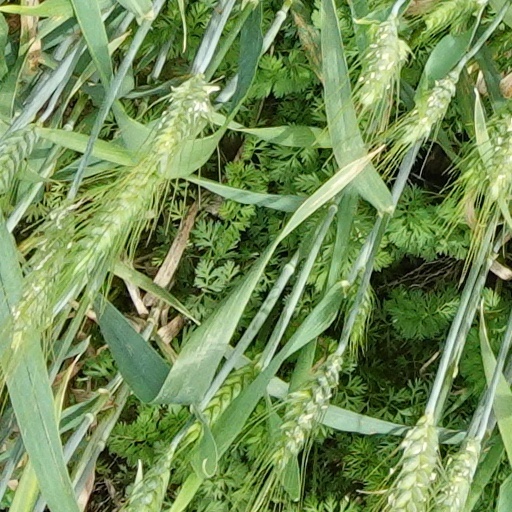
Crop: wheat